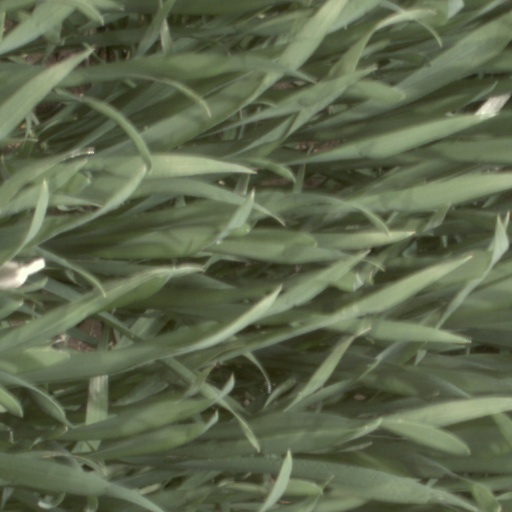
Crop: wheat